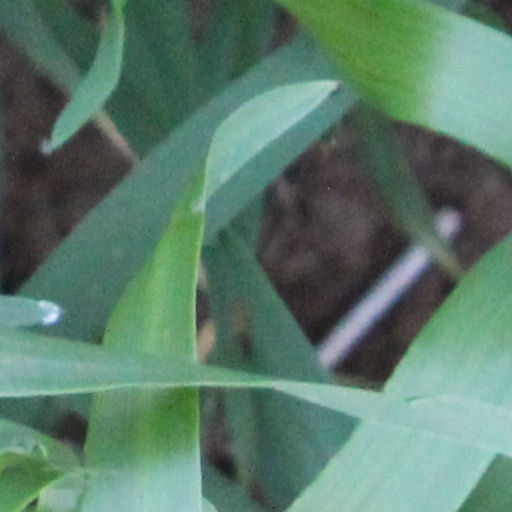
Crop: wheat